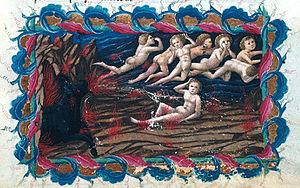
Priamo della Quercia est un peintre italien de l'école siennoise qui s'est distingué dans la miniature pendant la première Renaissance.